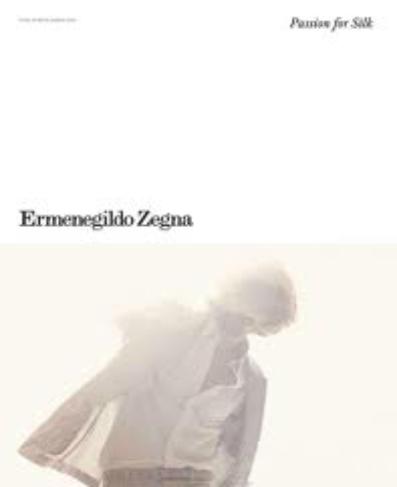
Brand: Ermenegildo Zegna
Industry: Clothes